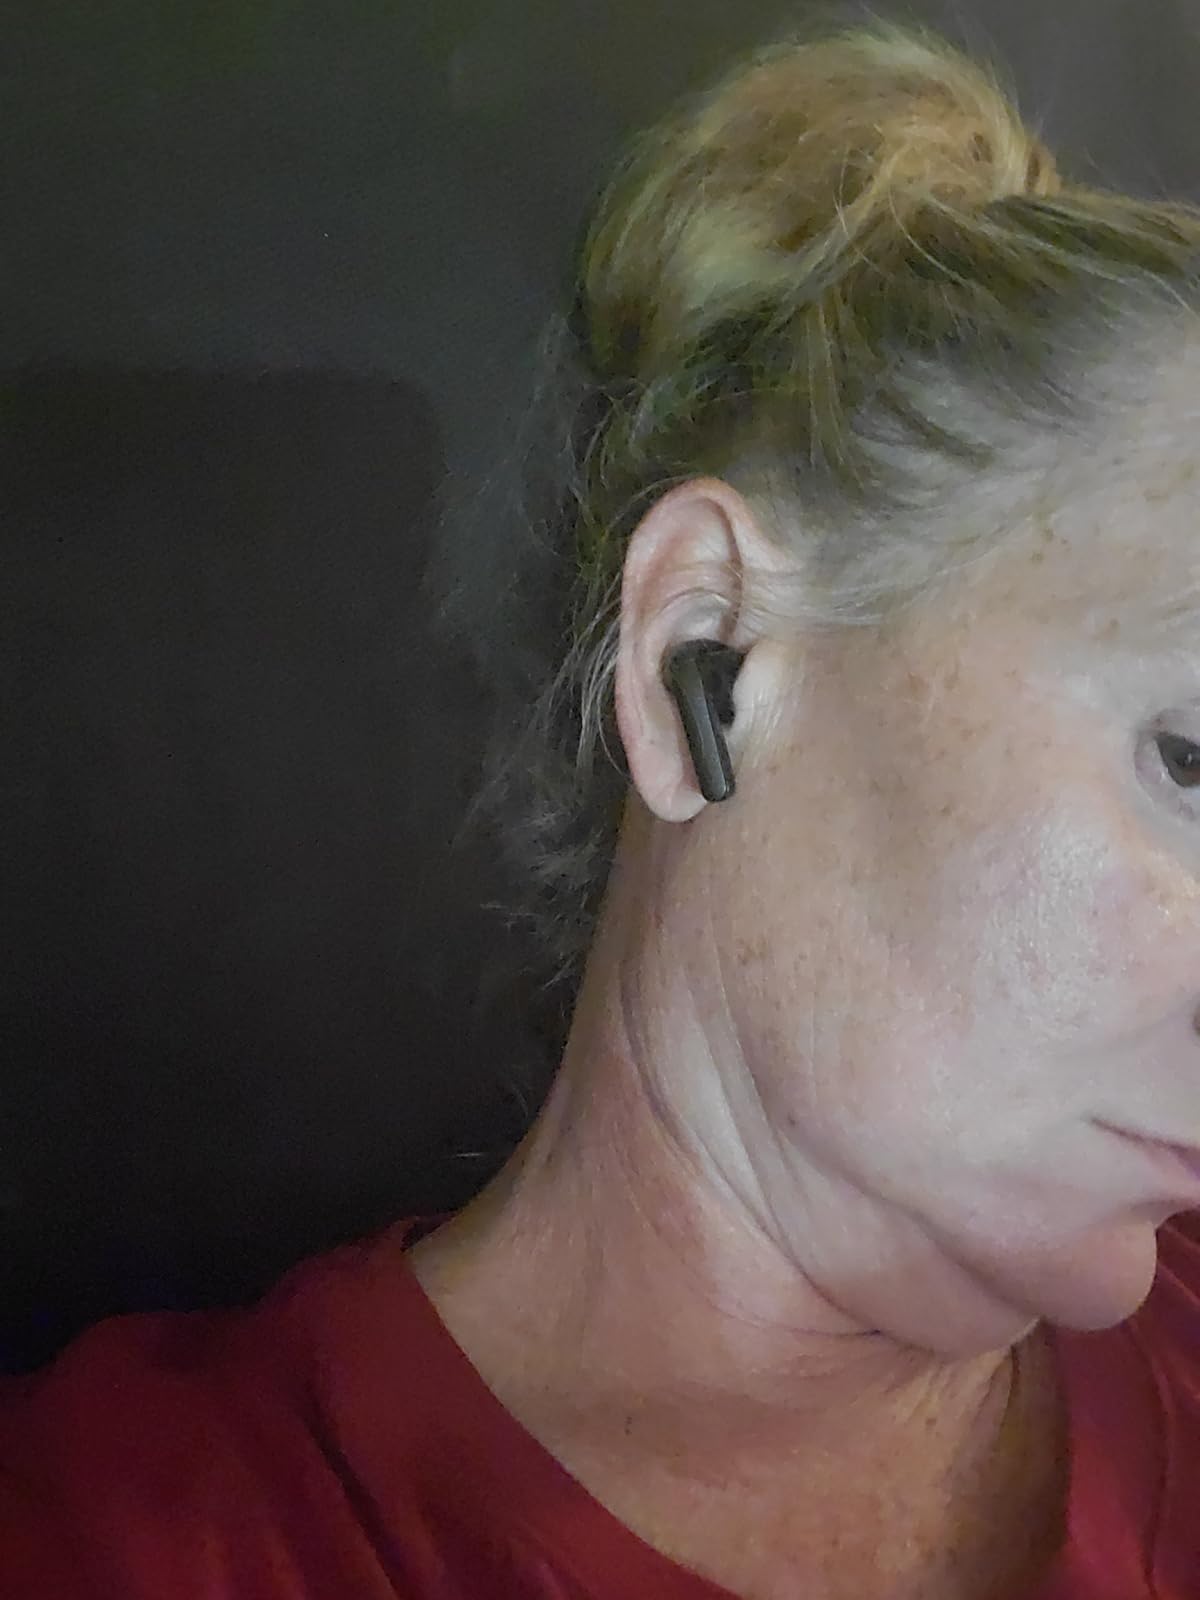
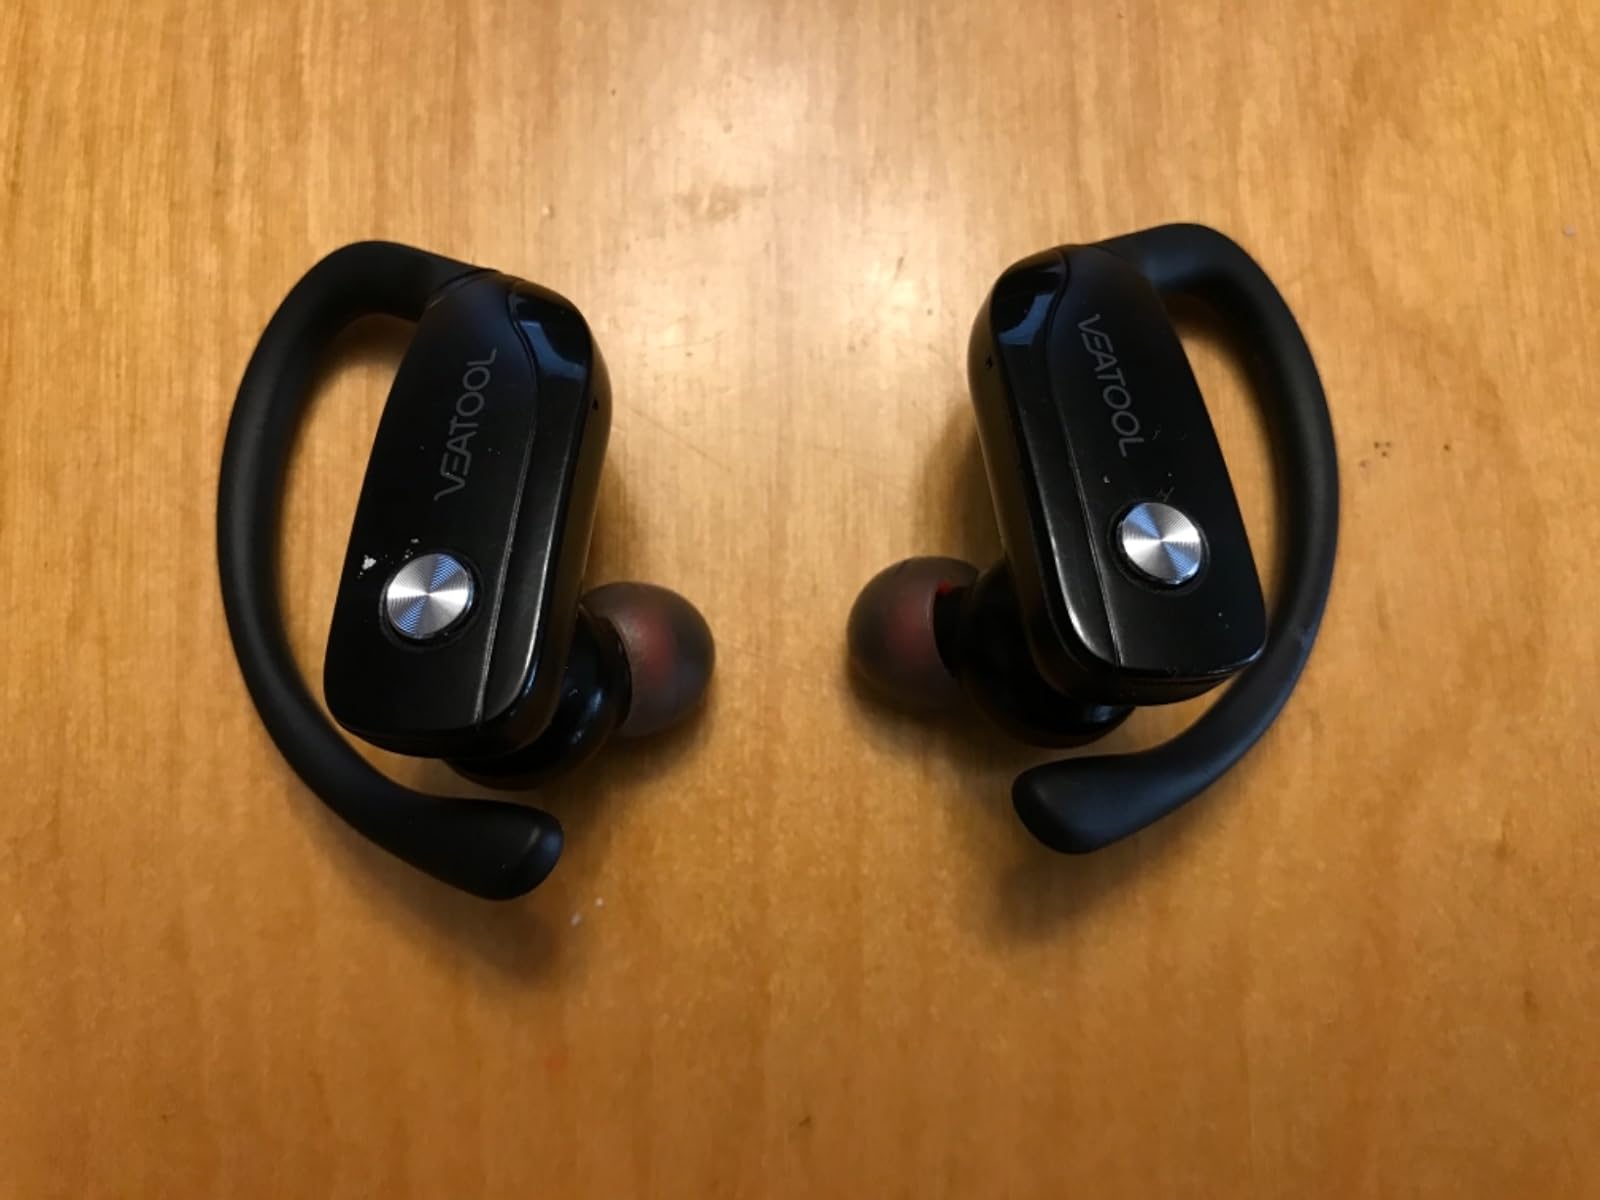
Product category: earbuds
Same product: no